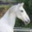
Label: horse